Lana Popham

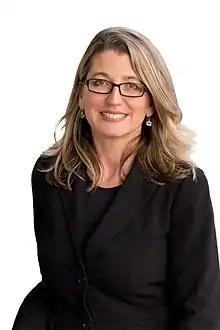

Lana Popham is a Canadian politician representing the riding of Saanich South in the Legislature of British Columbia. As a member of the British Columbia New Democratic Party (BC NDP), she has served in the Executive Council since 2017, currently as the Minister of Agriculture, having been reappointed to the position after having been Minister of Tourism, Arts, Culture and Sport. She was first elected in the 2009 provincial general election to the 39th Parliament and then re-elected in 2013, 2017, 2020 and 2024 British Columbia general election to the 40th, 41st,42nd and 43rd Parliaments.